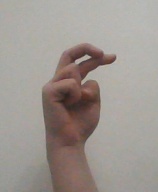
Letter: zay